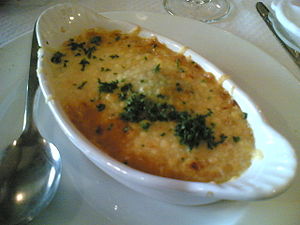
Gratin
Avocadogratin
Gratin er en fransk madret tilberedt i et ild- eller ovnfast fad i ovn. Ordet er afledt af det franske gratter, der betyder skrabe eller kradse og henviser til at retten traditionelt består af rester fra de forudgående dages måltider.